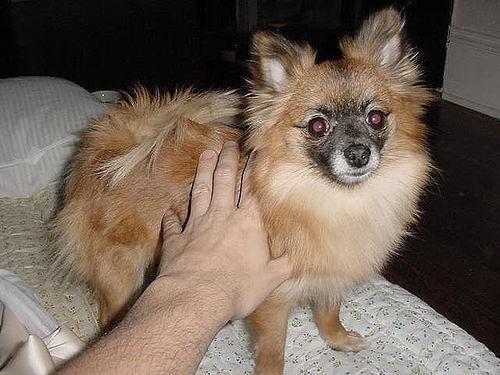
Pomeranian